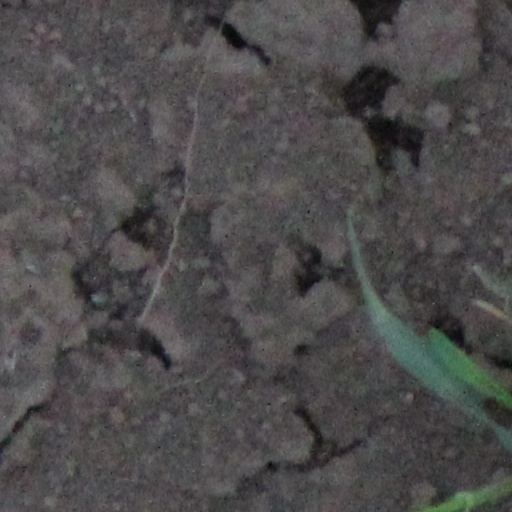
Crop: wheat